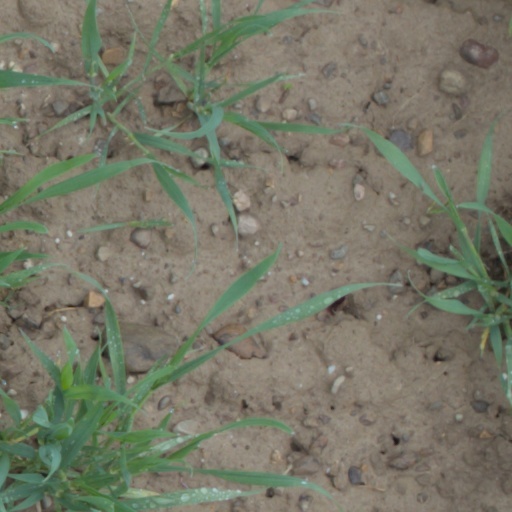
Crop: wheat